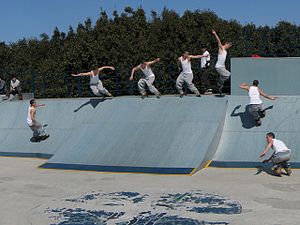
Rampe
Rulleskøjteløbere på rampe
En Rampe er som udgangspunkt en indretning der muliggør adgang mellem to niveauer ad en jævn overflade, i modsætning til en trappe.